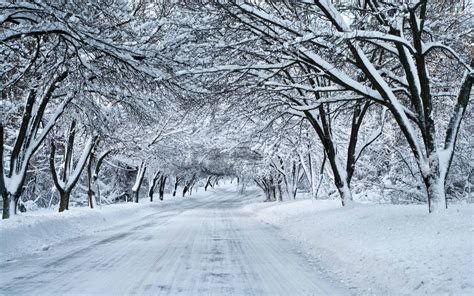
Weather: snow or frosty